Mannar District

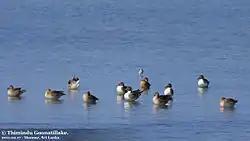
Northern pintail in Mannar District

Mannar Island is one of the few places in Sri Lanka where baobab trees thrive. Monkeys love the fruit and hence the tree is sometimes known as the monkey-bread tree.